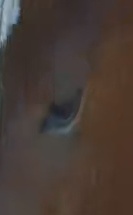
Face region: eyes (orbital_tightening_and_eye_area)
Pain indicator: obviously_present